Erin Hart

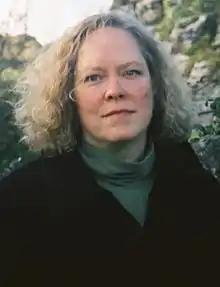
Erin Hart at Lake Inchiquin outside Corofin, County Clare, Ireland

Hart was born in Crawfordsville, Indiana, and raised in Rochester, Minnesota. She is the daughter of Robert Hart, a mechanical engineer, and Nancy VanSteenhuyse Hart, a medical laboratory technician. She attended high school in Rochester, where she was involved in music and theater.